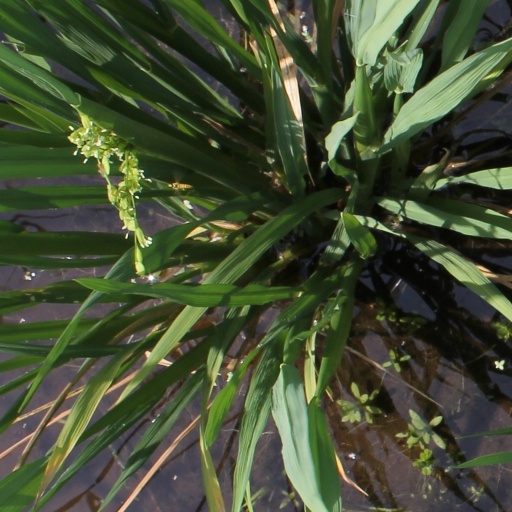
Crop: rice